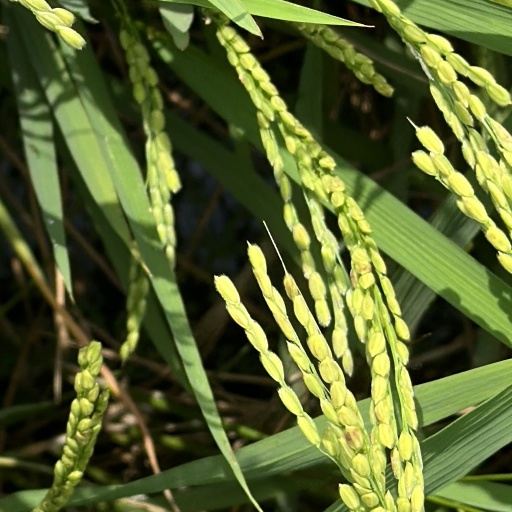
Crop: rice